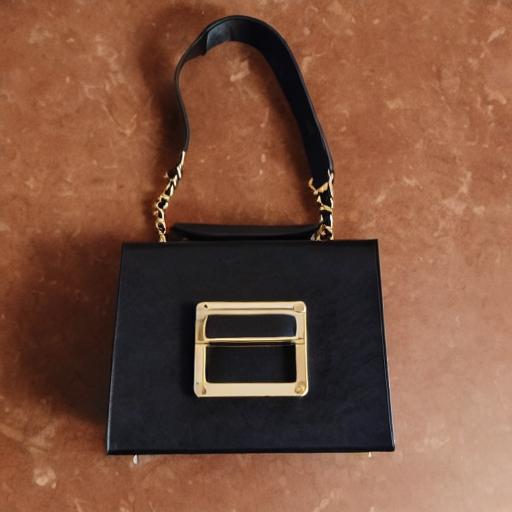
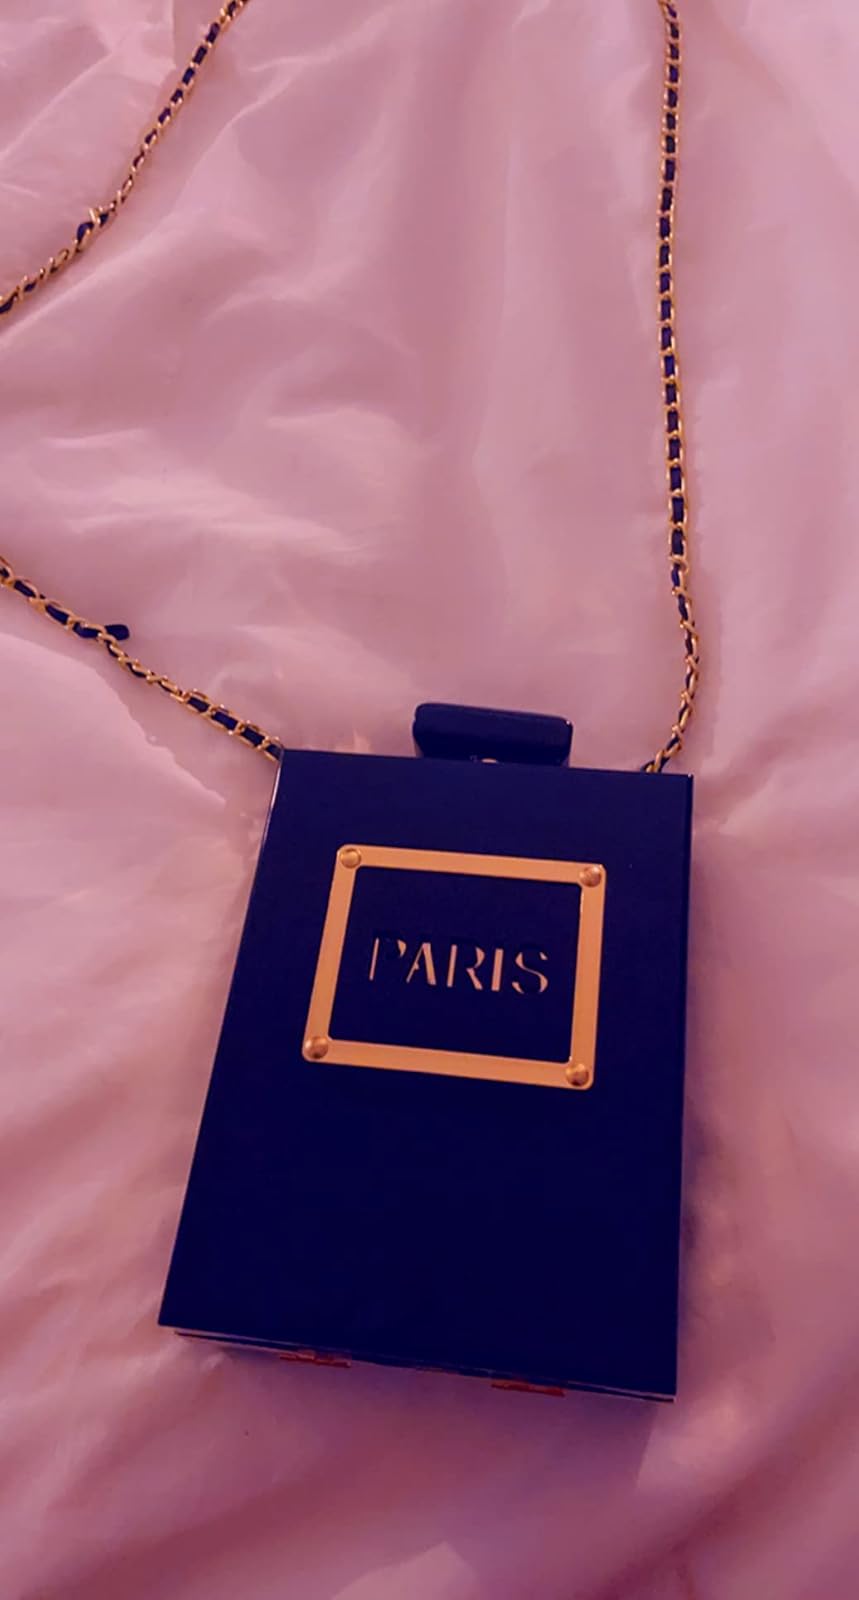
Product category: accessories_handbag
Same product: no